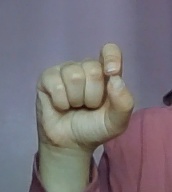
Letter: fa